Mighty Orbots

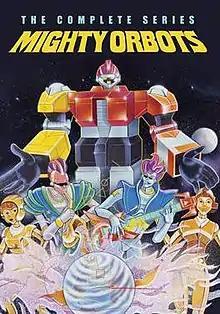
Cover of the Warner Archive DVD Box release.

is a 1984 American-Japanese super robot animated series created in a joint collaboration of TMS Entertainment, Inc. and Intermedia Entertainment in association with MGM/UA Television. It was directed by veteran anime director Osamu Dezaki and features character designs by Akio Sugino. The series aired from September 8, 1984, to December 15, 1984, on Saturday mornings in the United States on ABC.